Zayyanid architecture

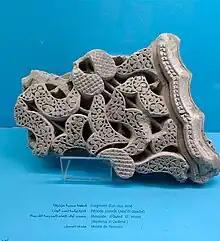
An arabesque decorative piece from the Zayyanid madrasa of Ouled El Imam, currently housed in the Museum of Tlemcen.

The Abd al-Wadid rulers showed great interest in building madrasas, aiming to revive the Maliki school of thought and uproot the roots of the Almohad school. Moreover, the establishment of schools aimed to spread education and culture in Tlemcen, as well as guide the subjects. It also marked the advancement of scientific and cultural life. Madrasas in the kingdom featured a library for the students' benefit, along with a private wing to accommodate both students and travelers. Financial support for these institutions came from both the central power and affluent merchants and scholars.